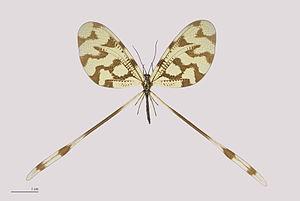
Sujet mâle. Localité: Rendina Grèce Muséum de Toulouse
Les névroptères, également appelés Planipennes, sont un ordre d'insectes, de la sous-classe des ptérygotes, de la section des néoptères et de la division des holométaboles.